Quincy Transit Lines

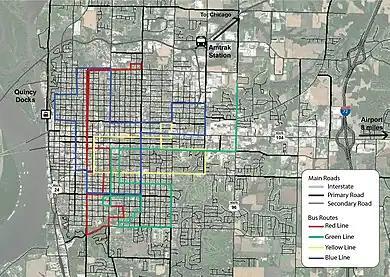
A map of transit service in Quincy circa 2019, routes have been adjusted since

Quincy Transit Lines operates 4 weekday bus routes on a pulse system with buses for the green, yellow and red lines leaving the 7th and Jersey transfer point on the hour and half hour. Blue route buses do not serve the central transfer point. Hours of operation are Monday through Friday from 6:00 A.M. to 6:00 P.M. and on Saturday and Sunday from 6:45 A.M. to 5:00 P.M. Weekend service is provided by a North route and a South route. Regular fares are $0.50, $0.25 for students and free to children and seniors.